Berlin, Maryland

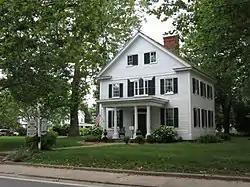
Calvin B. Taylor House

As of the census of 2010, there were 4,485 people, 1,688 households, and 1,155 families residing in the town. The population density was . There were 1,953 housing units at an average density of . The racial makeup of the town was 68.8% White, 23.3% African American, 0.6% Native American, 1.4% Asian, 2.7% from other races, and 3.3% from two or more races. Hispanic or Latino of any race were 5.5% of the population.